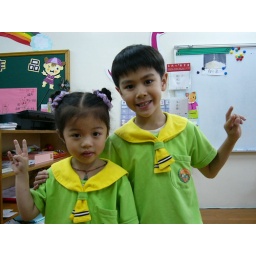
Rumor has it that this cute girl is my son Howard's girlfriend. Wow. Howard has fallen in love. :-)